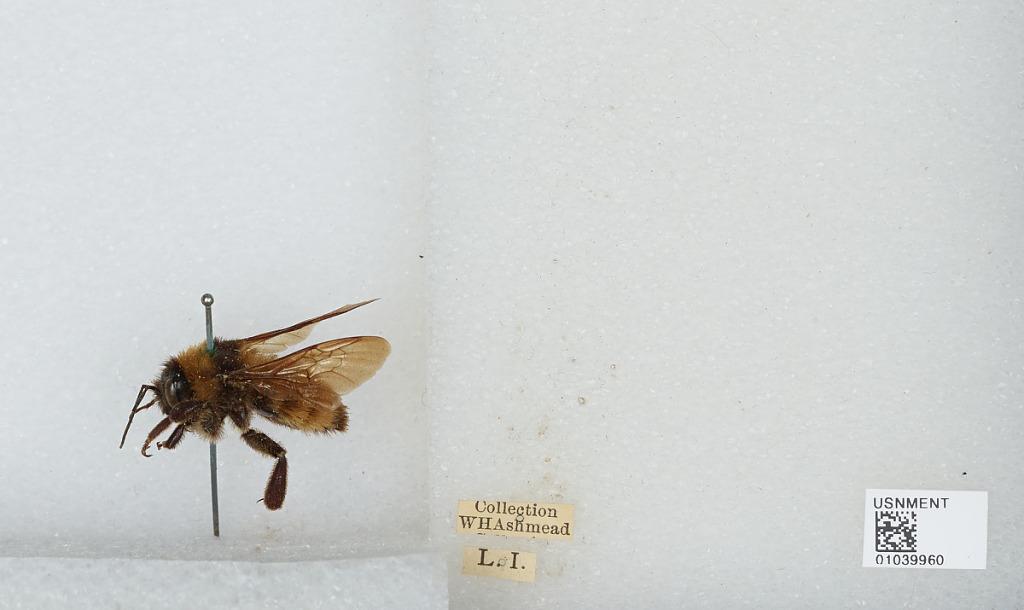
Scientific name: Bombus (Fervidobombus) pensylvanicus pensylvanicus (De Geer)
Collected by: W. Ashmead
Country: United States